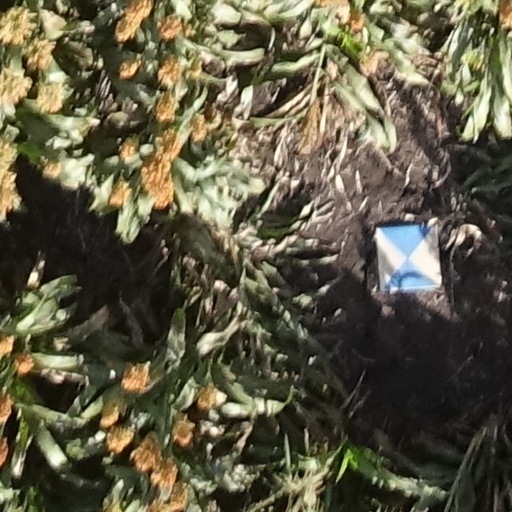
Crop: sorghum